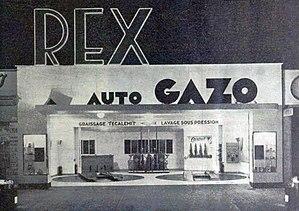
Station automobile REX à Monte-Carlo, en 1937
Une station-service, ou essencerie dans plusieurs pays d'Afrique francophone, aussi appelée station essence, station d’essence, station à essence, ou encore pompe à essence est une infrastructure positionnée sur le bord d'une route ou d'une autoroute destinée principalement à fournir du carburant aux automobilistes. Le mot « station-service » est un calque de la locution anglaise.